Answer in natural language. Considering the relative positions, is twotiered metal cart (marked A) to the left or right of brown top white leg dining table (marked C)? Choose between the following options: right or left
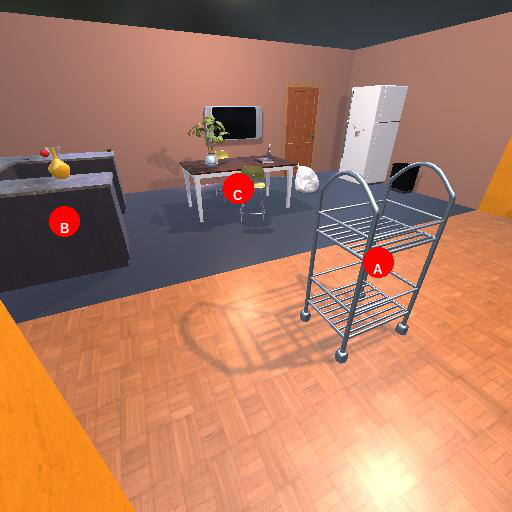
<answer>right</answer>